Yuki Ishida (wrestler)

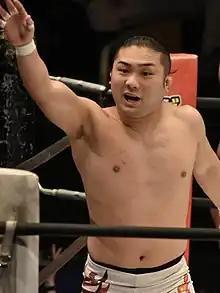
Ishida in March 2023

is a Japanese professional wrestler, working for DDT Pro-Wrestling.